Province of Westphalia

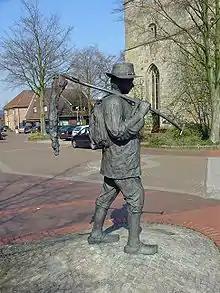
Sculpture depicting a Hollandgänger, Uelsen.

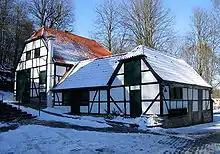
, Iserlohn (ca. 1850), a pre-industrial factory, producing sewing needles.

At the beginning of the 19th century, Westphalia was already a very economically and socially diverse region. Agriculture was dominant and in many places it was still practiced in very traditional and ineffective ways. In most areas, small and medium farms were most common. Only in the Münsterland and Paderborn regions were larger establishments widespread. These areas, as well as the Soest Börde, were especially suitable for agriculture. On the other hand, agriculture in Minden-Ravensberg and the southern Bergisches Land was fairly unproductive. Even in the pre-industrial period, some agricultural products were exported. Westphalian ham was a known export commodity, for example. Industrialisation encouraged the integration of agricultural activity with the new centres of industrial production. The increased demand led to an expansion of pig farming. Cereals produced in the province were an important raw material for the brewing industry that developed first in the Ruhr and later elsewhere. In Dortmund alone, there were more than eighty individual breweries. The huge market for agricultural goods in the nearby industrial areas meant that in the fertile parts of the province, agriculture was the dominant industry well into the twentieth century and that it remained a profitable economic sector everywhere.